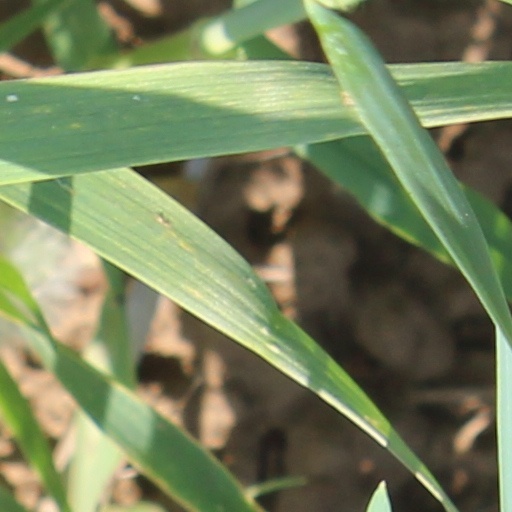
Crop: wheat